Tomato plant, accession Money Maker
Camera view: tilt-top (135 deg); turntable rotation: 90 degrees
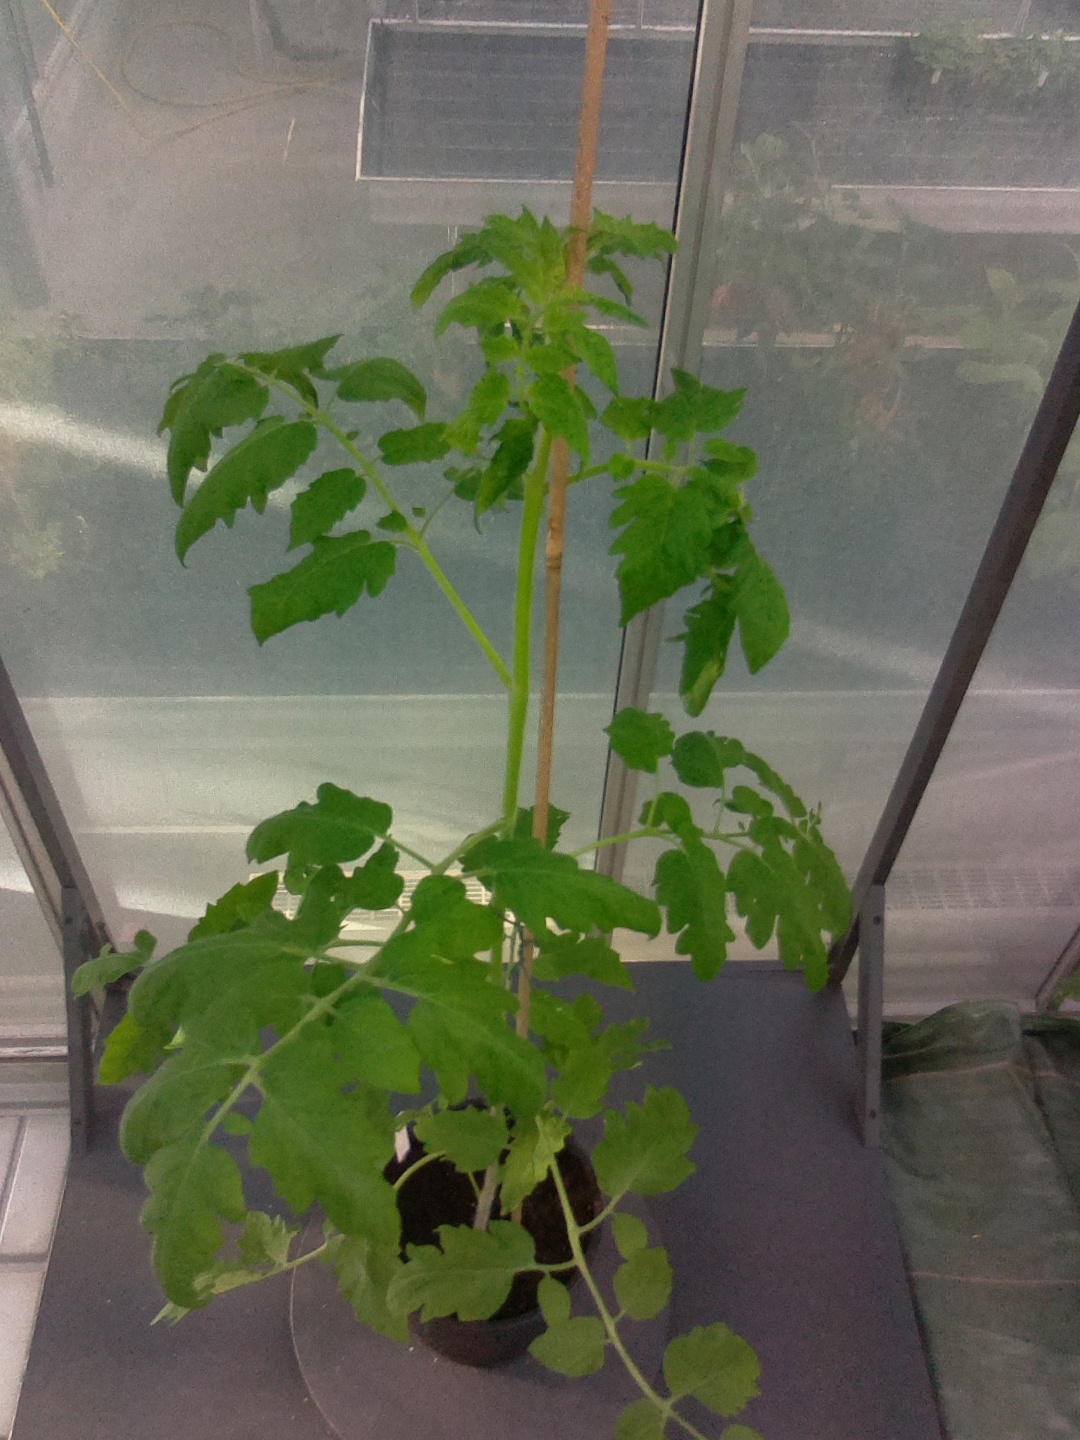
BBCH growth stage 53: 3 inflorescences visible